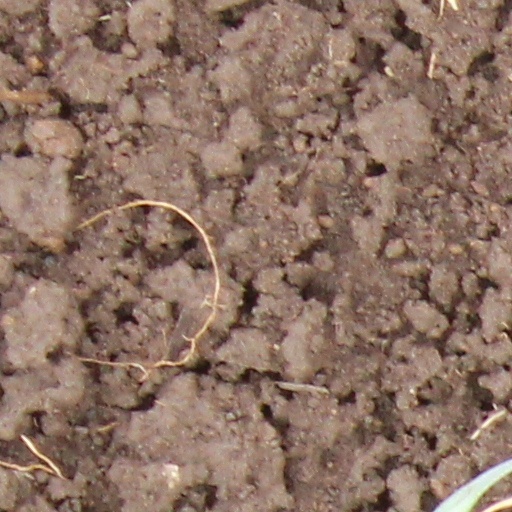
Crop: wheat